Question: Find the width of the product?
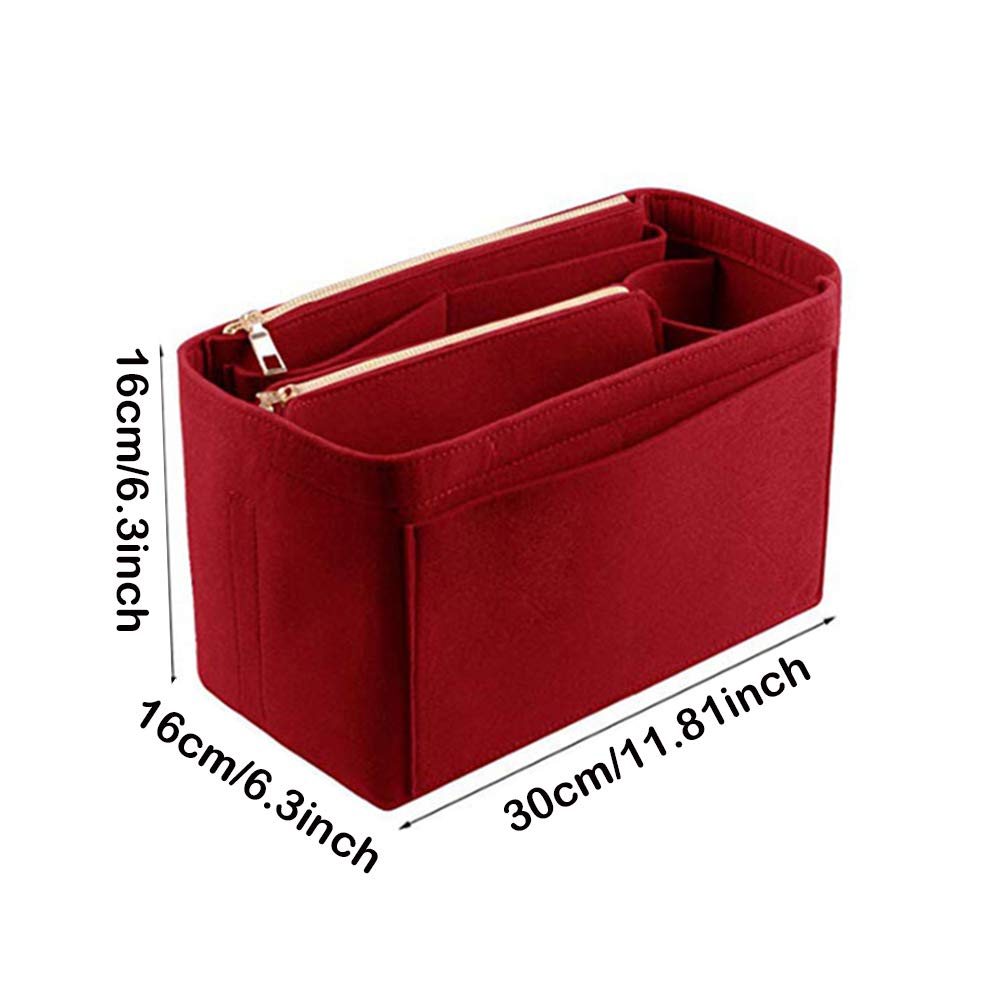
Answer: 30.0 centimetre